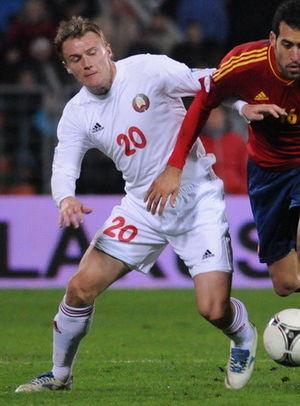
Vitali Viktorovitch Rodionov ou Vital Viktaravitch Radzivonaw, né le 11 décembre 1983 à Vitebsk, est un footballeur international biélorusse évoluant au poste d'attaquant.
Le Futbolny Klub BATE Borisov, plus couramment abrégé en BATE Borisov ou BATE Baryssaw, est un club biélorusse de football fondé en 1973 et basé dans la ville de Baryssaw.